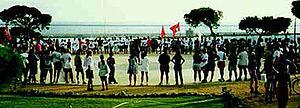
Les Jeunes socialistes européens, anciennement ECOSY, est la structure jeunesse du Parti socialiste européen et est membre de l'Union internationale de la jeunesse socialiste. Son siège est à Bruxelles et elle regroupe des socialistes et sociaux-démocrates ; Joao Albuquerque en est l'actuel président.